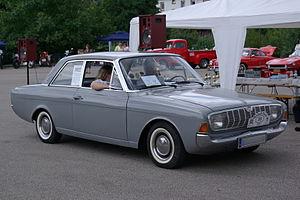
Une voiture Ford modèle Taunus 17M (P5) datant de 1965.
Ford Genk ou Genk Body & Assembly était une usine d’assemblage automobile du constructeur américain Ford située à Genk au Limbourg en Belgique. Elle est fermée en 2014 et sa production est reprise par l’usine Ford Valencia Body & Assembly.